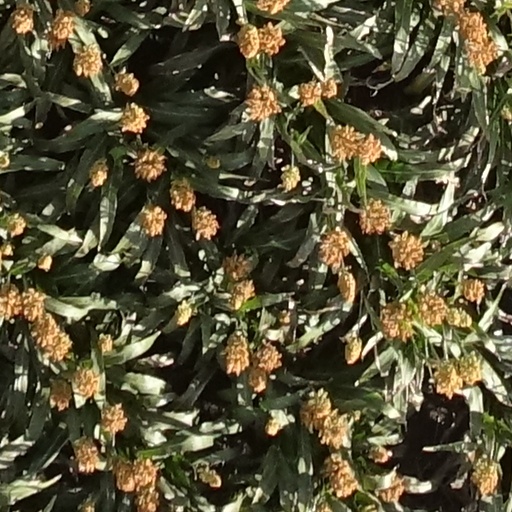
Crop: sorghum